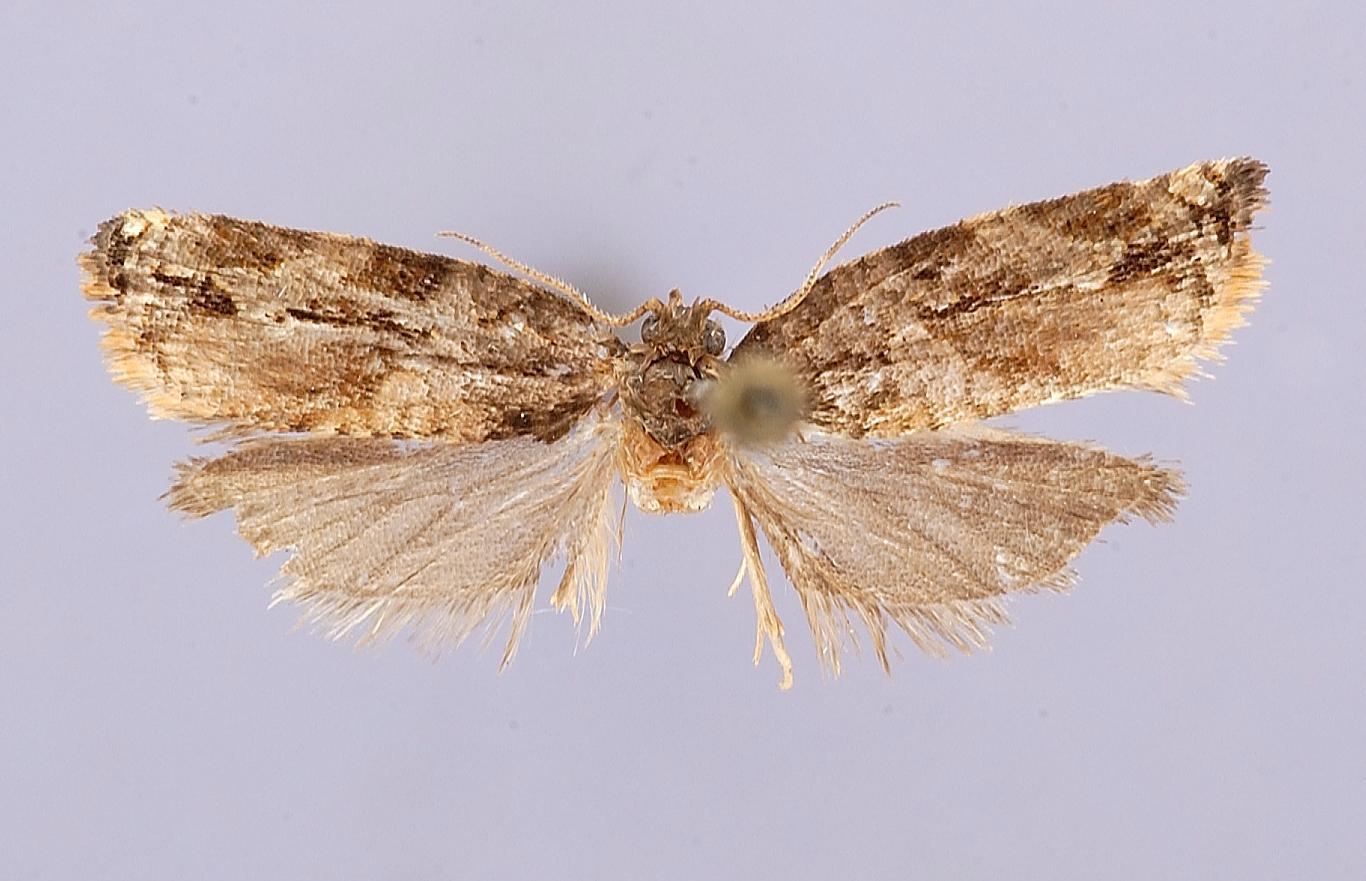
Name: Argyrotaenia lobata
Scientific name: Argyrotaenia lobata Razowski, 1988
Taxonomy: Animalia, Arthropoda, Insecta, Lepidoptera, Tortricidae
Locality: Cochabamba, Incachaca, tropical cloud area, 2100 m, Cochabamba, Bolivia
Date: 27 Aug 1956 to 5 Sep 1956